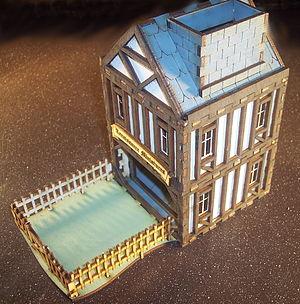
Une tour à dés est un objet utilisé par les joueurs pour lancer les dés de manière équitable. Les dés sont lâchés au sommet de la tour et rebondissent sur diverses plates-formes cachées à l'intérieur avant de sortir sur la surface de jeu. Les tours à dés éliminent certaines méthodes de triche qui peuvent être utilisées pour lancer les dés à la main. Il existe de nombreuses formes de tours et leur construction aussi bien que leur conception varient.